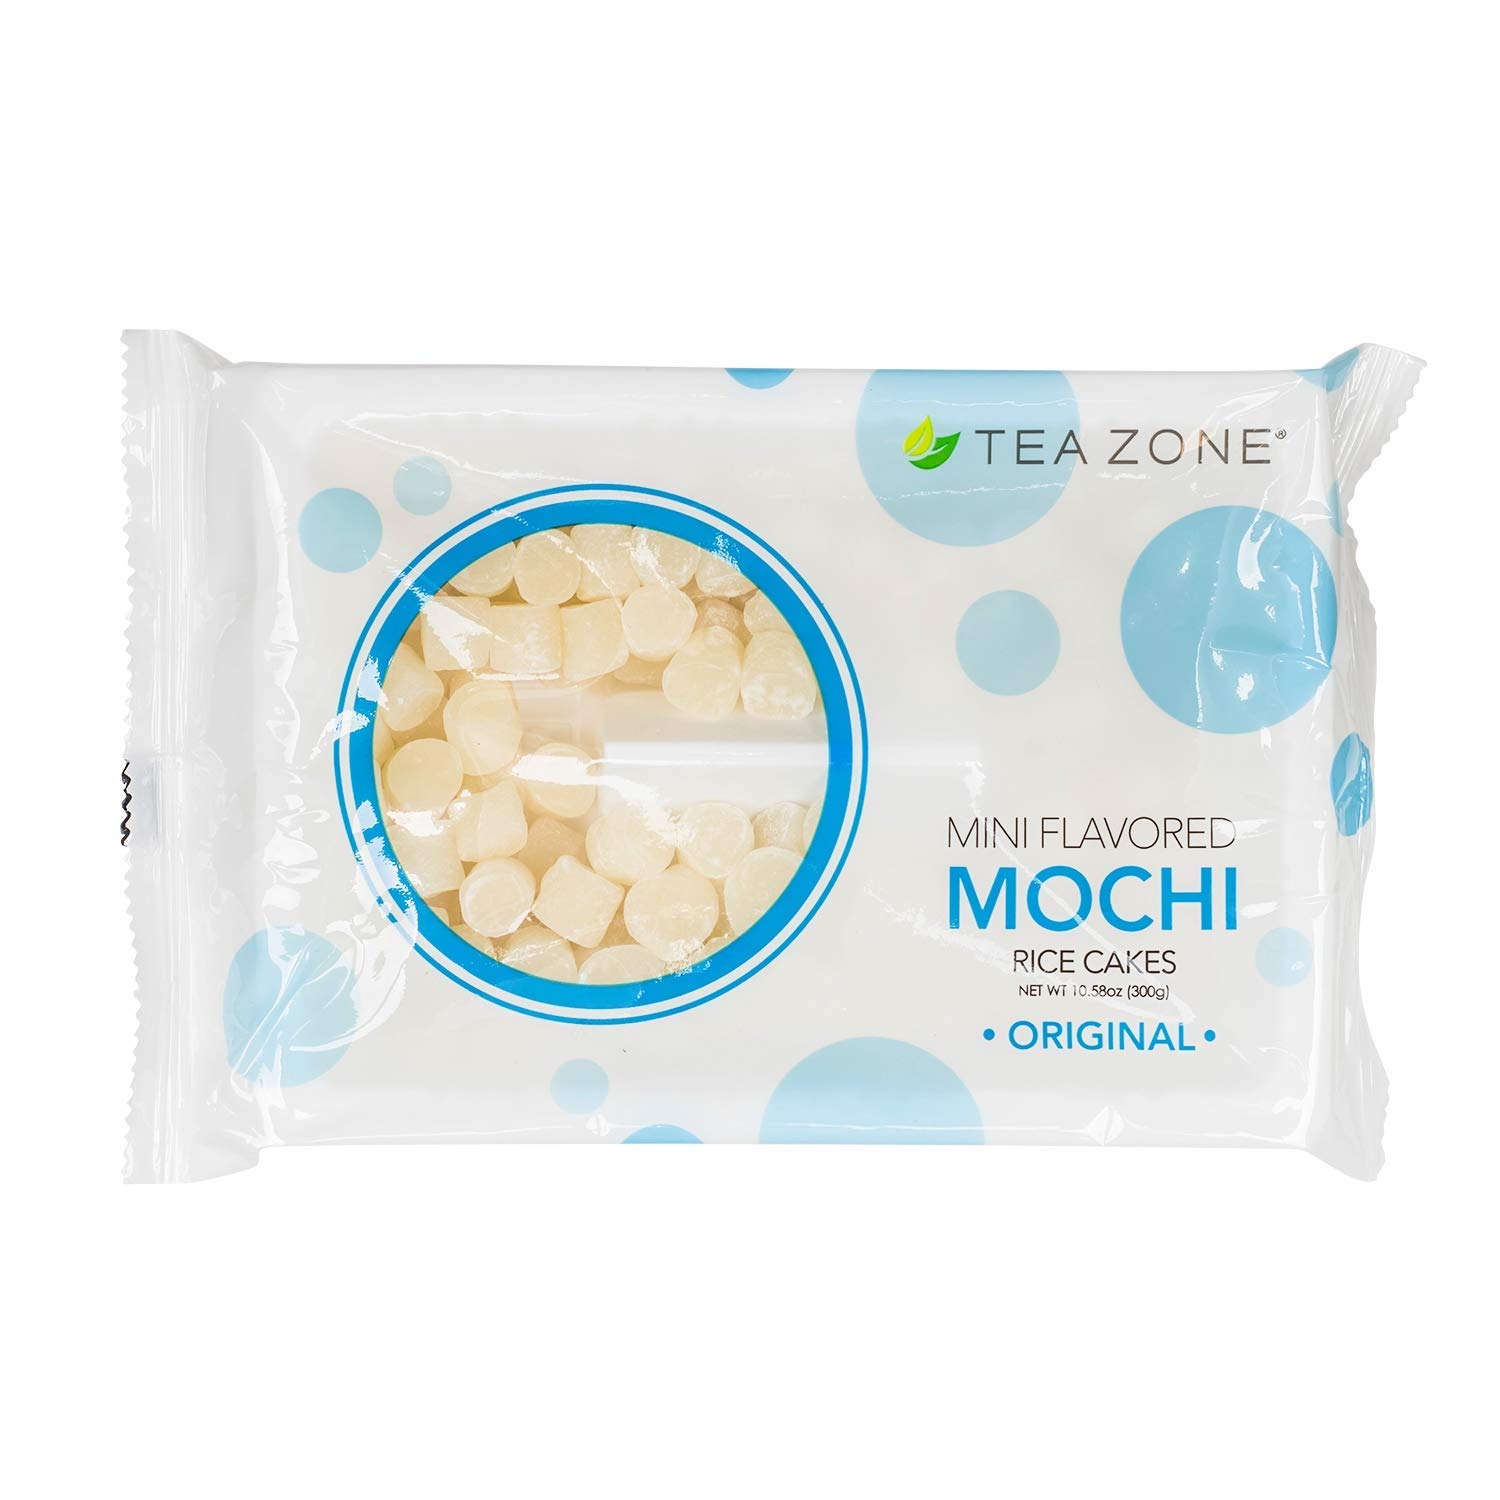
Item Name: Tea Zone 10.6 oz Original Mini Mochi, 25 Count
Bullet Point 1: Each bite-sized piece is individually coated in potato starch
Bullet Point 2: to prevent the pieces from sticking together
Bullet Point 3: Unit Sold By: Case (10.6oz bag x 25 Bags)
Value: 20.0
Unit: pound

Price: 66